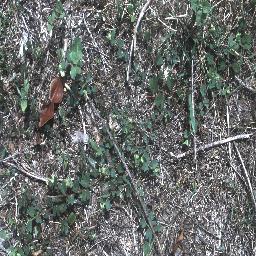
Label: negative